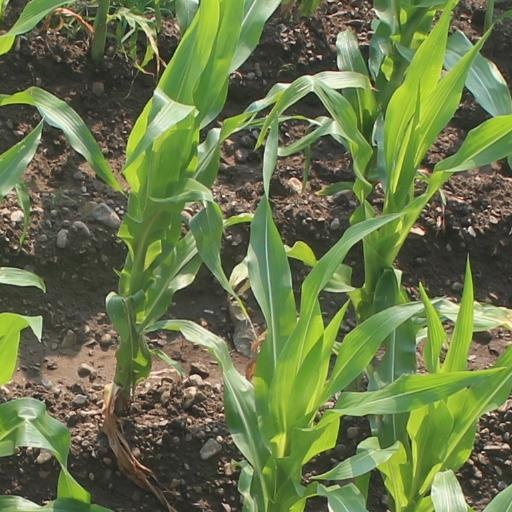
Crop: maize; corn